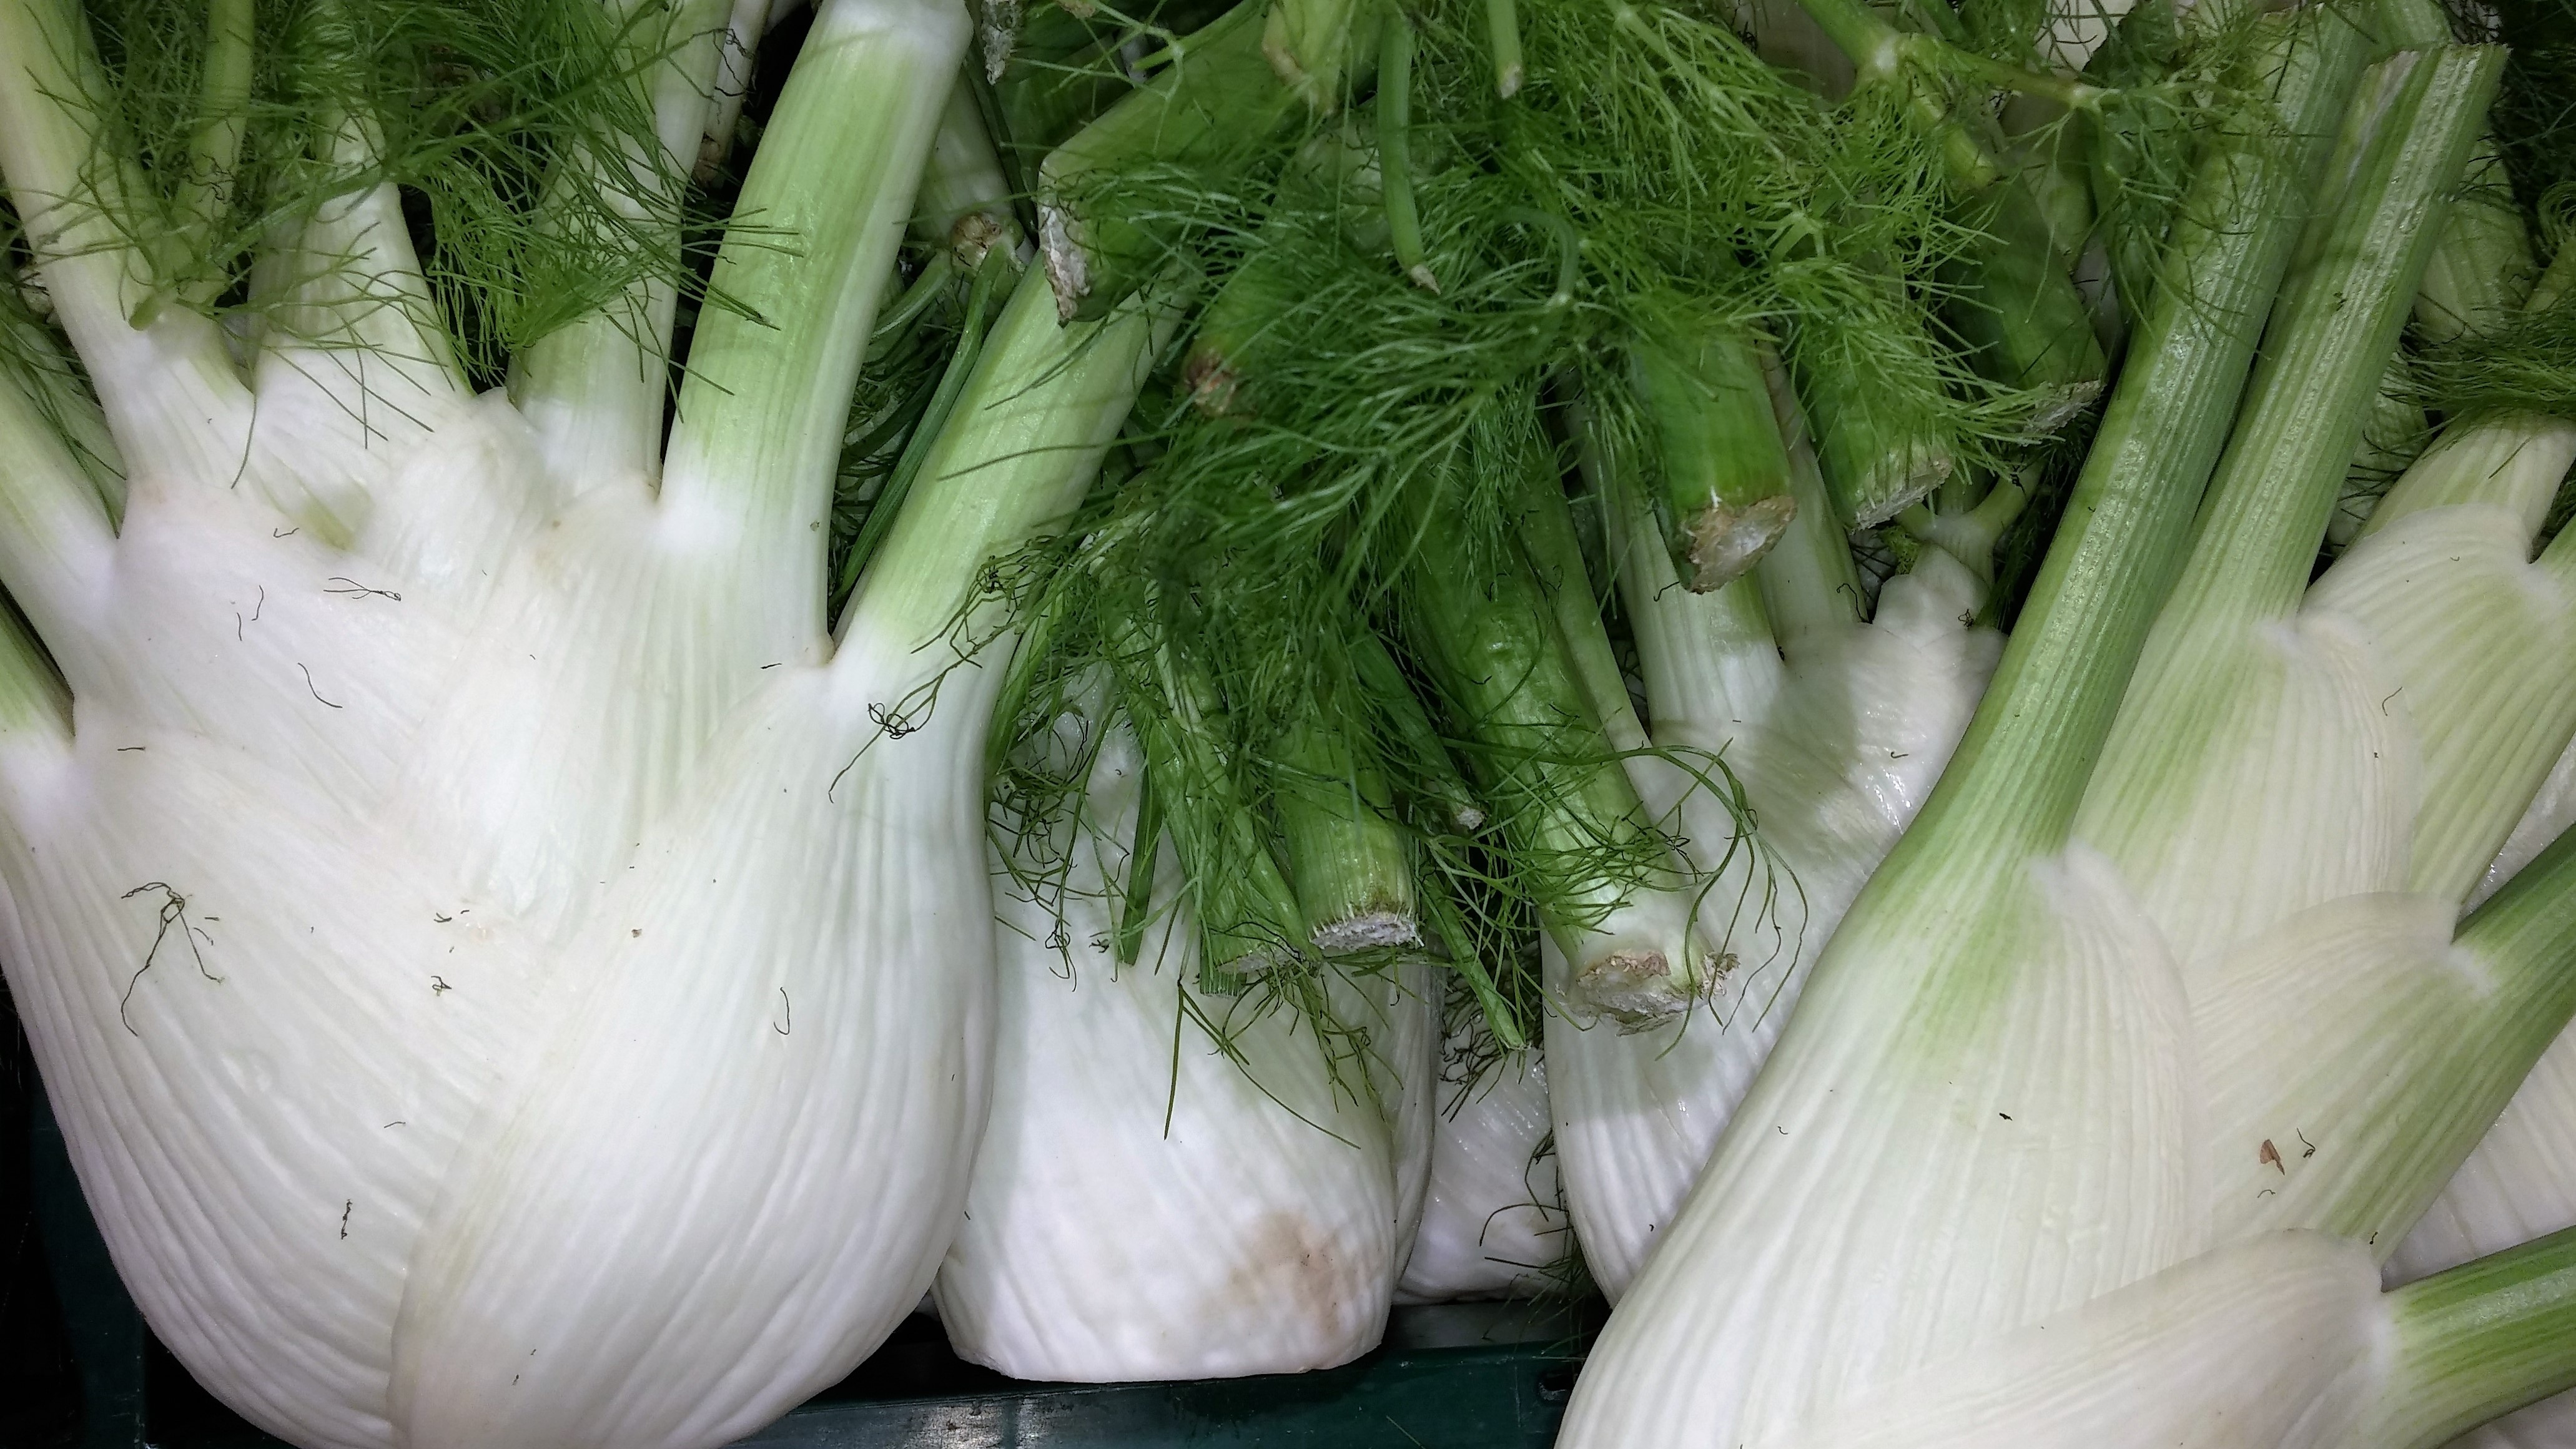
nature, cold, plant, bloom, summer, food, salad, green, herb, produce, vegetable, natural, botany, garden, healthy, eat, delicious, flowers, nepal, alternative, leaves, vegetables, vegan, vegetarian, horizontal, raw, rings, vitamins, frisch, mixed salad, salad plate, herbs, traditional, bless you, sting, medical, virus, medicinal plant, raw food, slightly, healing, flowering plant, fennel, summer salad, homeopathy, lamb's lettuce, digestion, fennel salad, saltatteller, healer, rheumatism, colds, land plant, brassica rapa, scallion